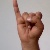
The image shows a hand gesture representing the letter 'I' in Indian Sign Language.